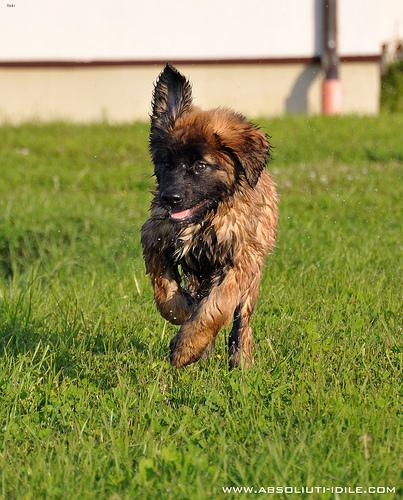
Breed: leonberger